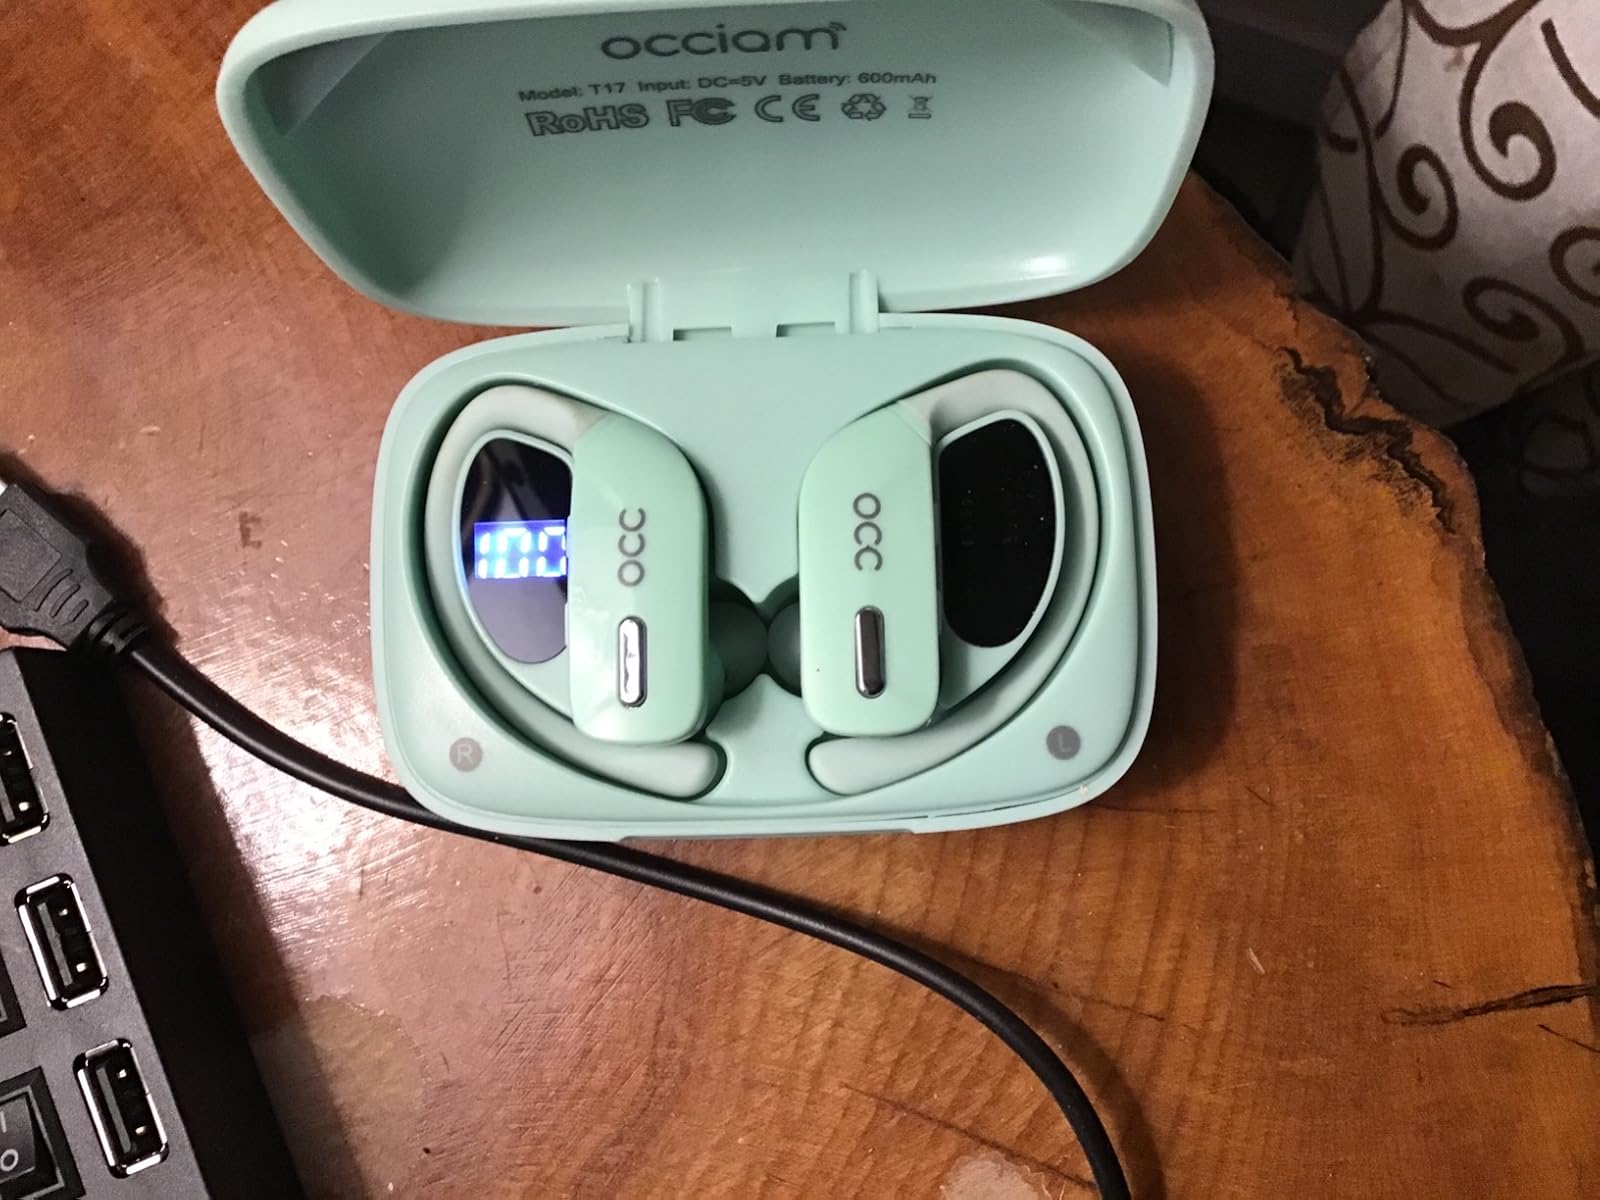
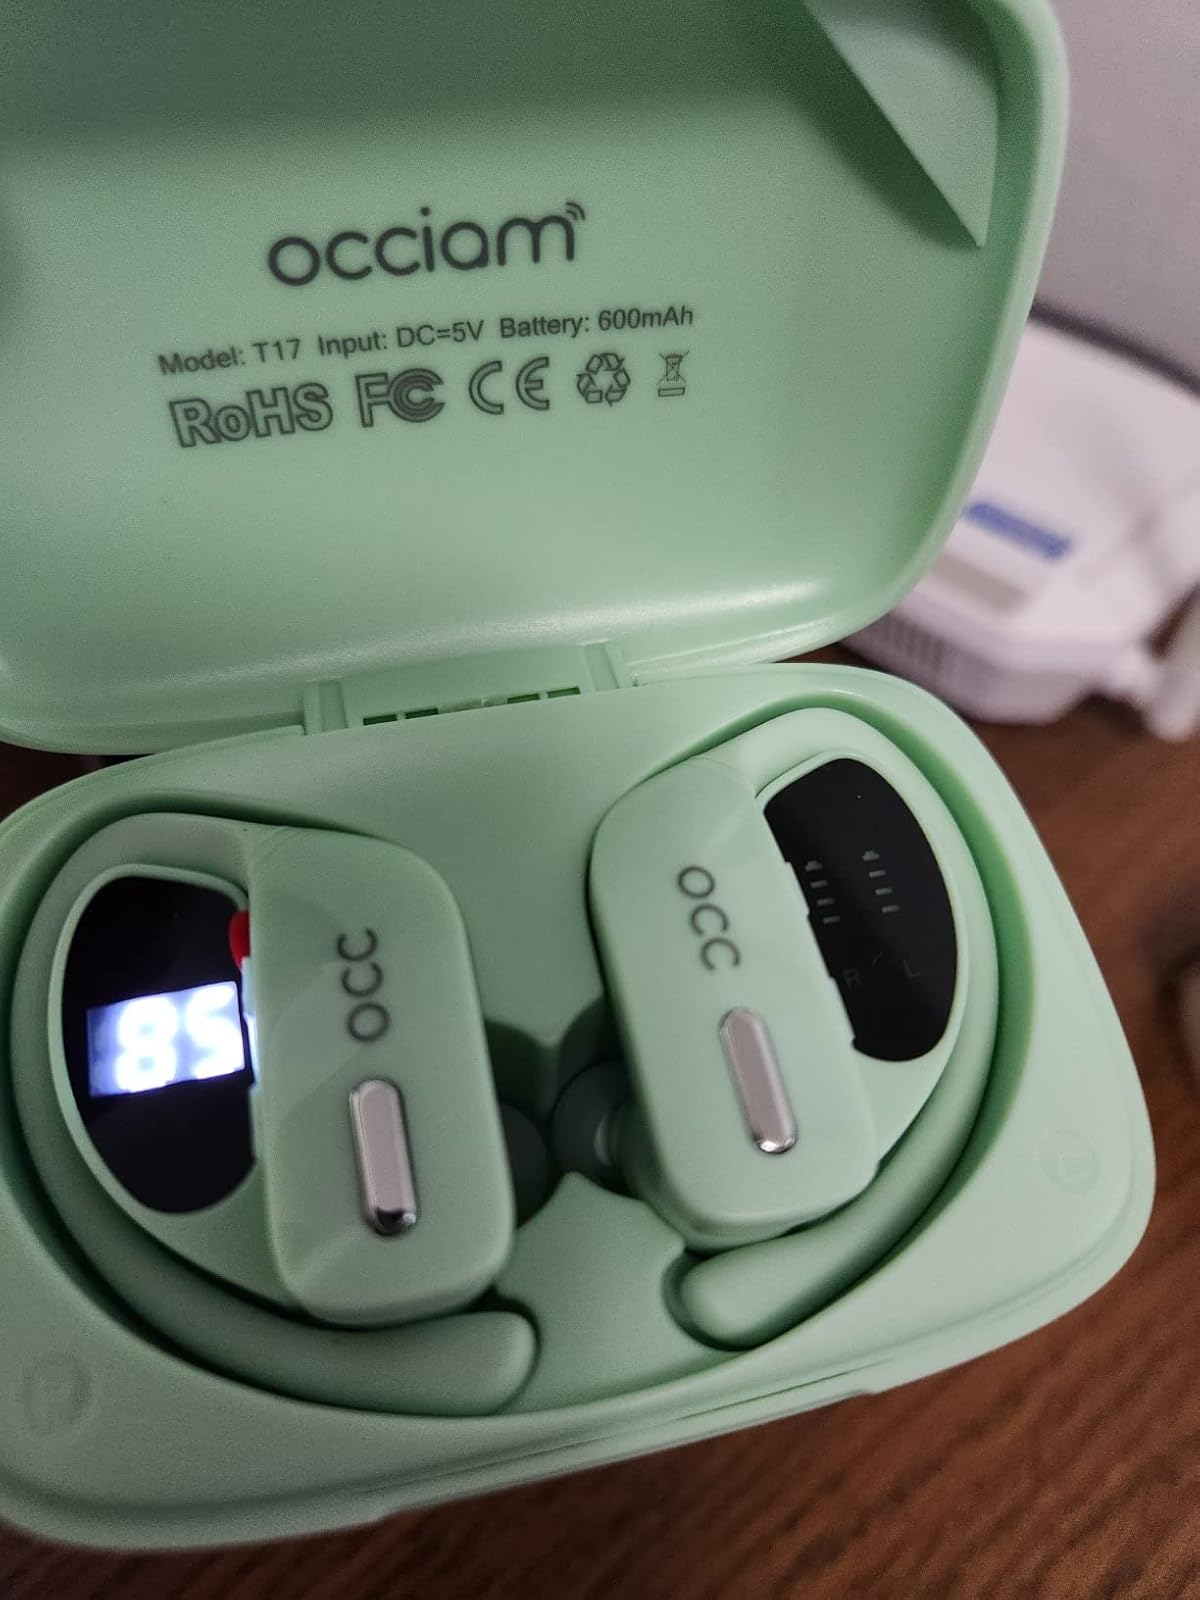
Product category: earbuds
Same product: yes